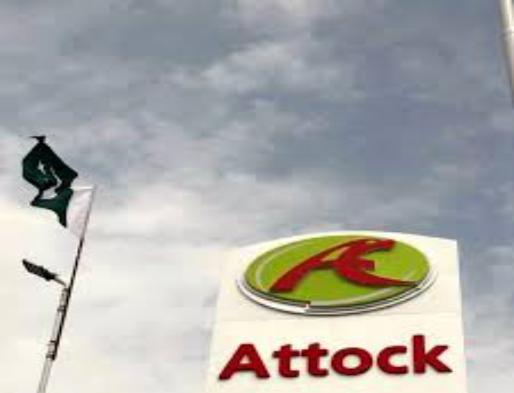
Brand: Attock Petroleum
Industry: Others